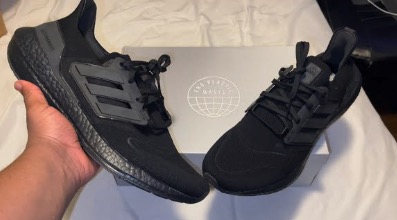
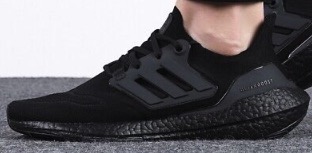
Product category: misc
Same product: yes